Albert Patron

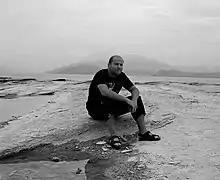

Patron is perhaps best known for his 1990 compositions "The Ten Aporetic Tropes", the ten movements of which are the tables of the contemporary trend called Aporetic Music, or Aporetic Philosophy. The content of these compositions is meant to be perceived as the sounds of the human being and its several faceted ethical ways, and the pieces became one of the most controversial compositions of the last 20 years. Patron played on the prepared piano (a piano with its sound altered by placing various objects in the strings), for which he wrote numerous musical pieces, the best known of which is "Hapax" (1995).